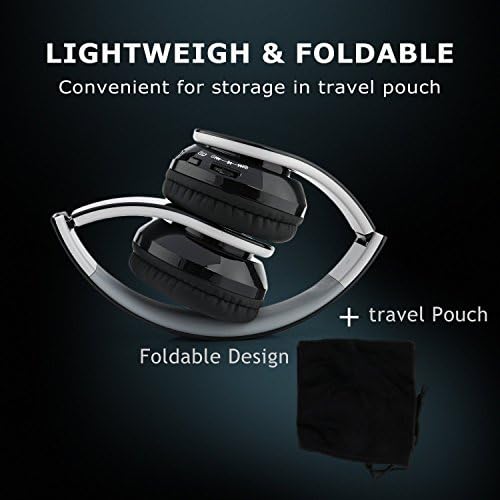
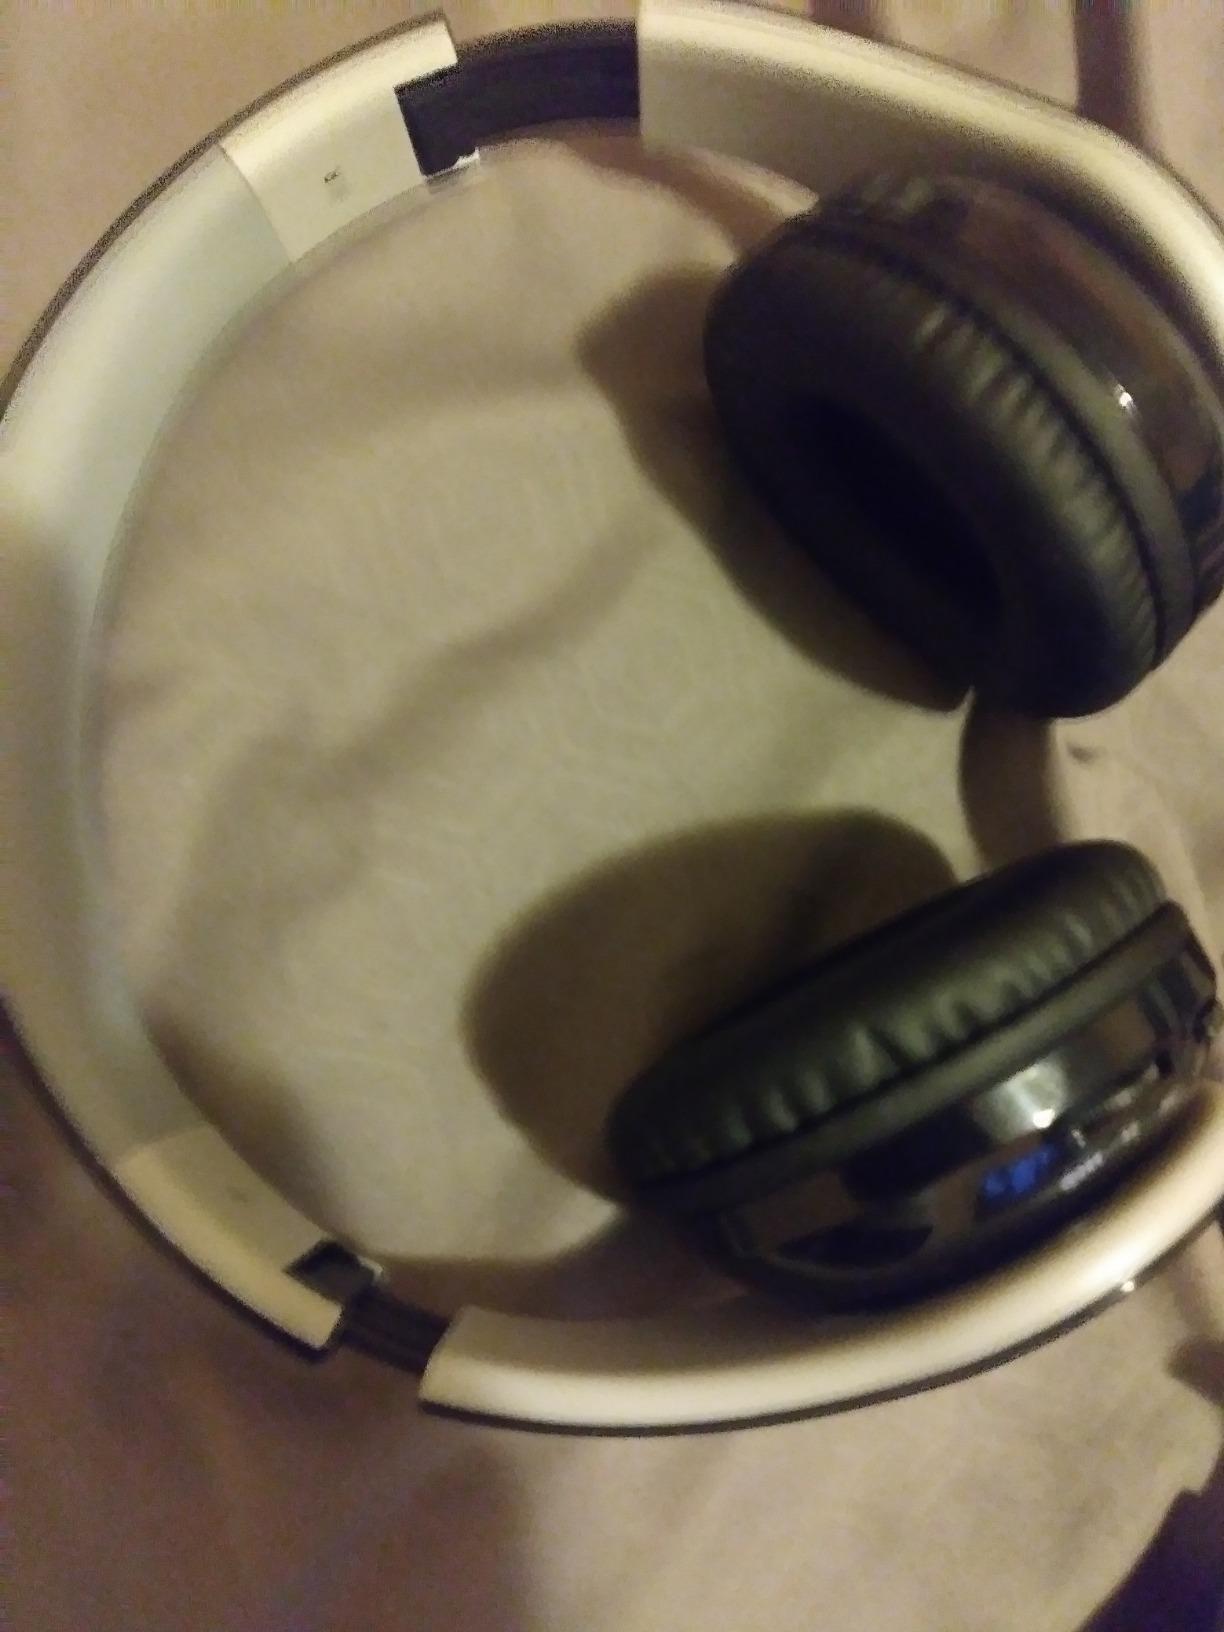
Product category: headphones
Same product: yes